Observation seaplane

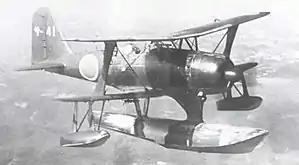
Mitsubishi F1M with air combat capability

The first seaplane used in a naval battle was a Short Type 184 launched from in the opening stages of the 1916 Battle of Jutland. The plane was forced down by a broken fuel line after locating a few cruisers, and the clumsy procedure of finding calm water to offload and launch took so long that "Engadines" other planes were unable to meaningfully participate. This experience encouraged development of the Fairey III to be operated from aircraft carriers. The Supermarine Seagull II was the first British aircraft to be catapult launched in 1925. This design was improved as the Supermarine Walrus serving aboard capital ships of the Royal Navy through the second world war. Royal Navy preference for the flying boat fuselage was unusual among the shipboard observation seaplanes of the major naval powers.